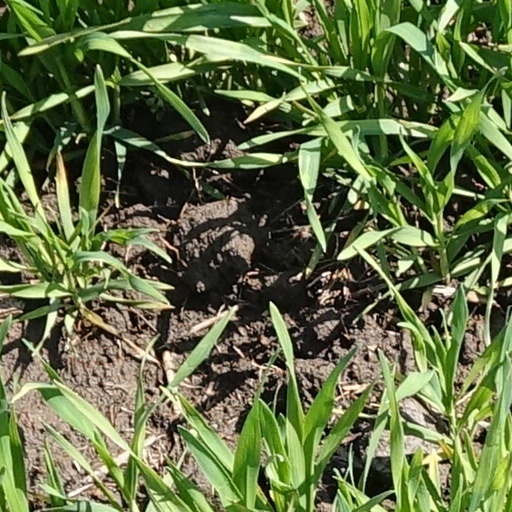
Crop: wheat